Dongfeng Motor Corporation

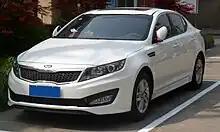
A Kia K5 made by Dongfeng Yueda Kia

Dongfeng DFSK (Sokon) or in Chinese Dongfeng Xiaokang is Sino-sino joint venture between Dongfeng and Seres Group Co Ltd. Brands under the joint venture includes Dongfeng Sokon (DFSK, sometimes known as DF Dongfeng as the official website suggests) light commercial vehicles and Dongfeng Fengguang passenger vehicles. Seres also has its own electric startup brand based in North America called SF Motors.